Magdalene College, Cambridge

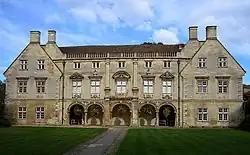
The Pepys Building houses the Pepys Library

In 1650, Samuel Pepys joined the college. He was best known for his private diaries, known to critics as the "Pepys Diary", which provided a major eyewitness account for the Great Fire of London of 1666. Pepys was remembered by the Pepys Library, built around 1700, where the original manuscripts of his diaries and naval records are kept, in addition to his collection of printed books and engravings in their original bookcases. Pepys stipulated in his will that the library was to be left to Magdalene, and have been kept at the college since their donation by Pepys's nephew, John Jackson, in 1724. The building was also home to Magdalene College library, until the construction of the New Library.